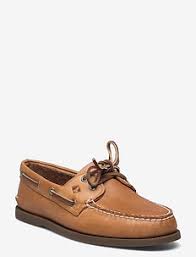
Label: Boat